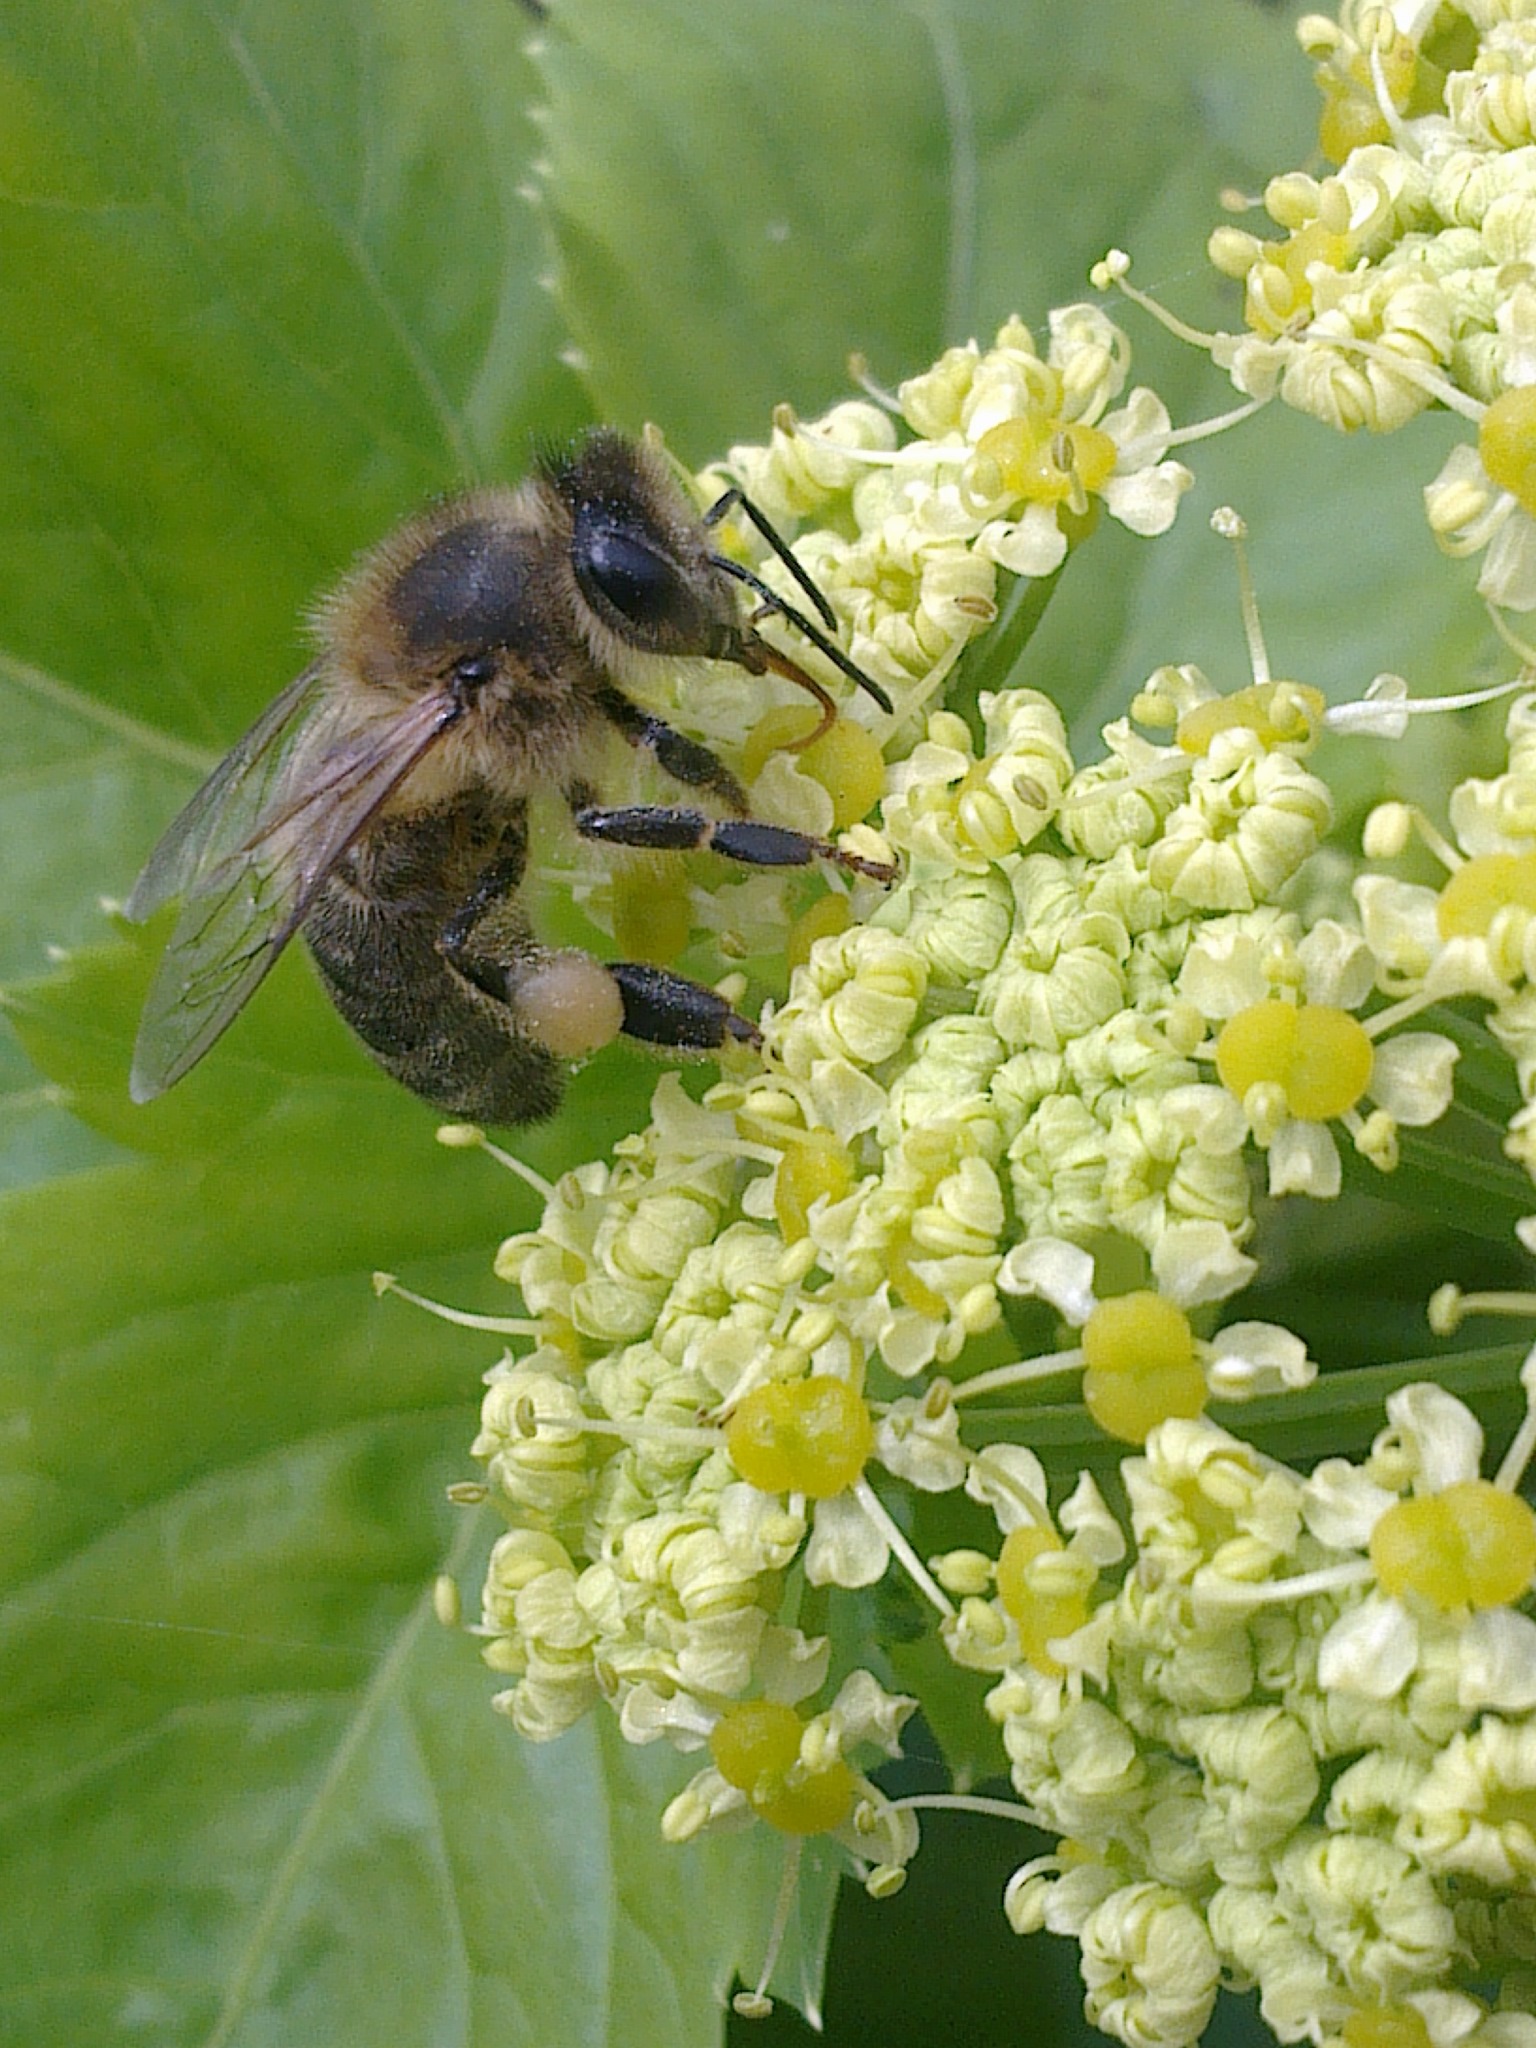
flower, pollen, insect, botany, flora, fauna, invertebrate, animals, shrub, bee, insects, nectar, honey bee, membrane winged insect